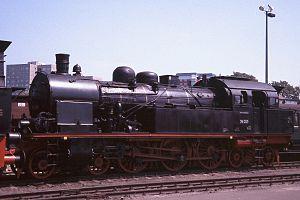
La compagnie Aktien-Gesellschaft Vulcan Stettin était un chantier naval et constructeur de locomotives allemand, implanté à Stettin. AG Vulcan Stettin a joué un rôle important au cours des deux Guerres mondiales, construisant des sous-marins et des navires de guerre pour la marine allemande. La compagnie a aussi établi des plans pour d'autres nations, parmi lesquels ceux du destroyer russe Novik et le croiseur léger Pamiat Merkouria. L'entreprise et le chantier naval furent saisis et fermés par le gouvernement polonais après la Seconde Guerre mondiale, lorsque la Pologne intégra la ville dans ses frontières.